Gorai-Madhumati River

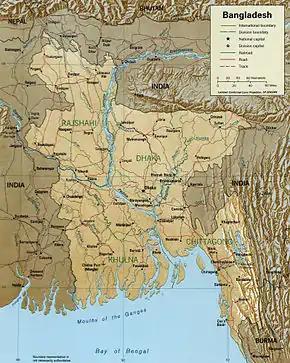
Map showing major rivers in Bangladesh including Gorai-Madhumati

The Gorai-Madhumati ("Gôŗai-Modhumoti") is one of the longest rivers in Bangladesh and a distributary of the Ganges. In its upper reaches, it is called the Gorai, and the name changes to Madhumati further downstream. The Madhumati flows through Kushtia, Jessore, Rajbari, Faridpur, Khulna, Gopalganj, Narail, Magura, Pirojpur and Barguna districts in Bangladesh.